Devlali railway station

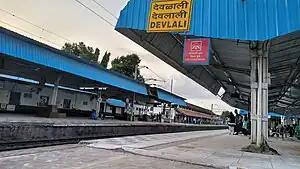
Devlali Railway Station in August 2023

Devlali railway station is a railway station serving Devlali town, near Nashik in Maharashtra State of India. It is under Bhusawal railway division of Central Railway zone of Indian Railways.